Hip-hop culture

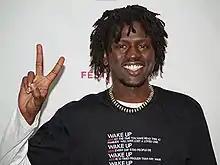
South Sudanese musician Emmanuel Jal uses hip hop to heal war-torn African youth. Jal pictured at the Tribeca Film Festival in New York.

Another popular hip hop magazine that arose in the 1980s was "Word Up" magazine, an American magazine catering to the youth with an emphasis on hip hop. It featured articles on what is like to be a part of the hip hop community, promoted up-coming albums, bringing awareness to the projects that the artist was involved in, and also included posters of trending celebrities within the world of Hip Hop. The magazine was published monthly and mainly concerning rap, Hip Hop and R&B music. Word Up magazine was highly popular, it was even mentioned in the popular song by The Notorious B.I.G – Juicy "it was all a dream, use to read WordUp magazine". Word Up magazine was a part of pop culture.